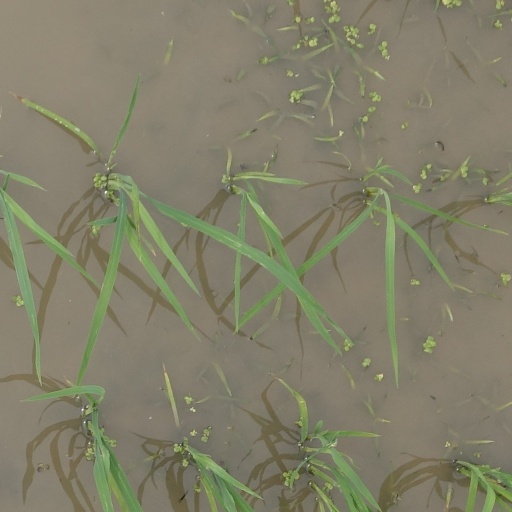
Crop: rice